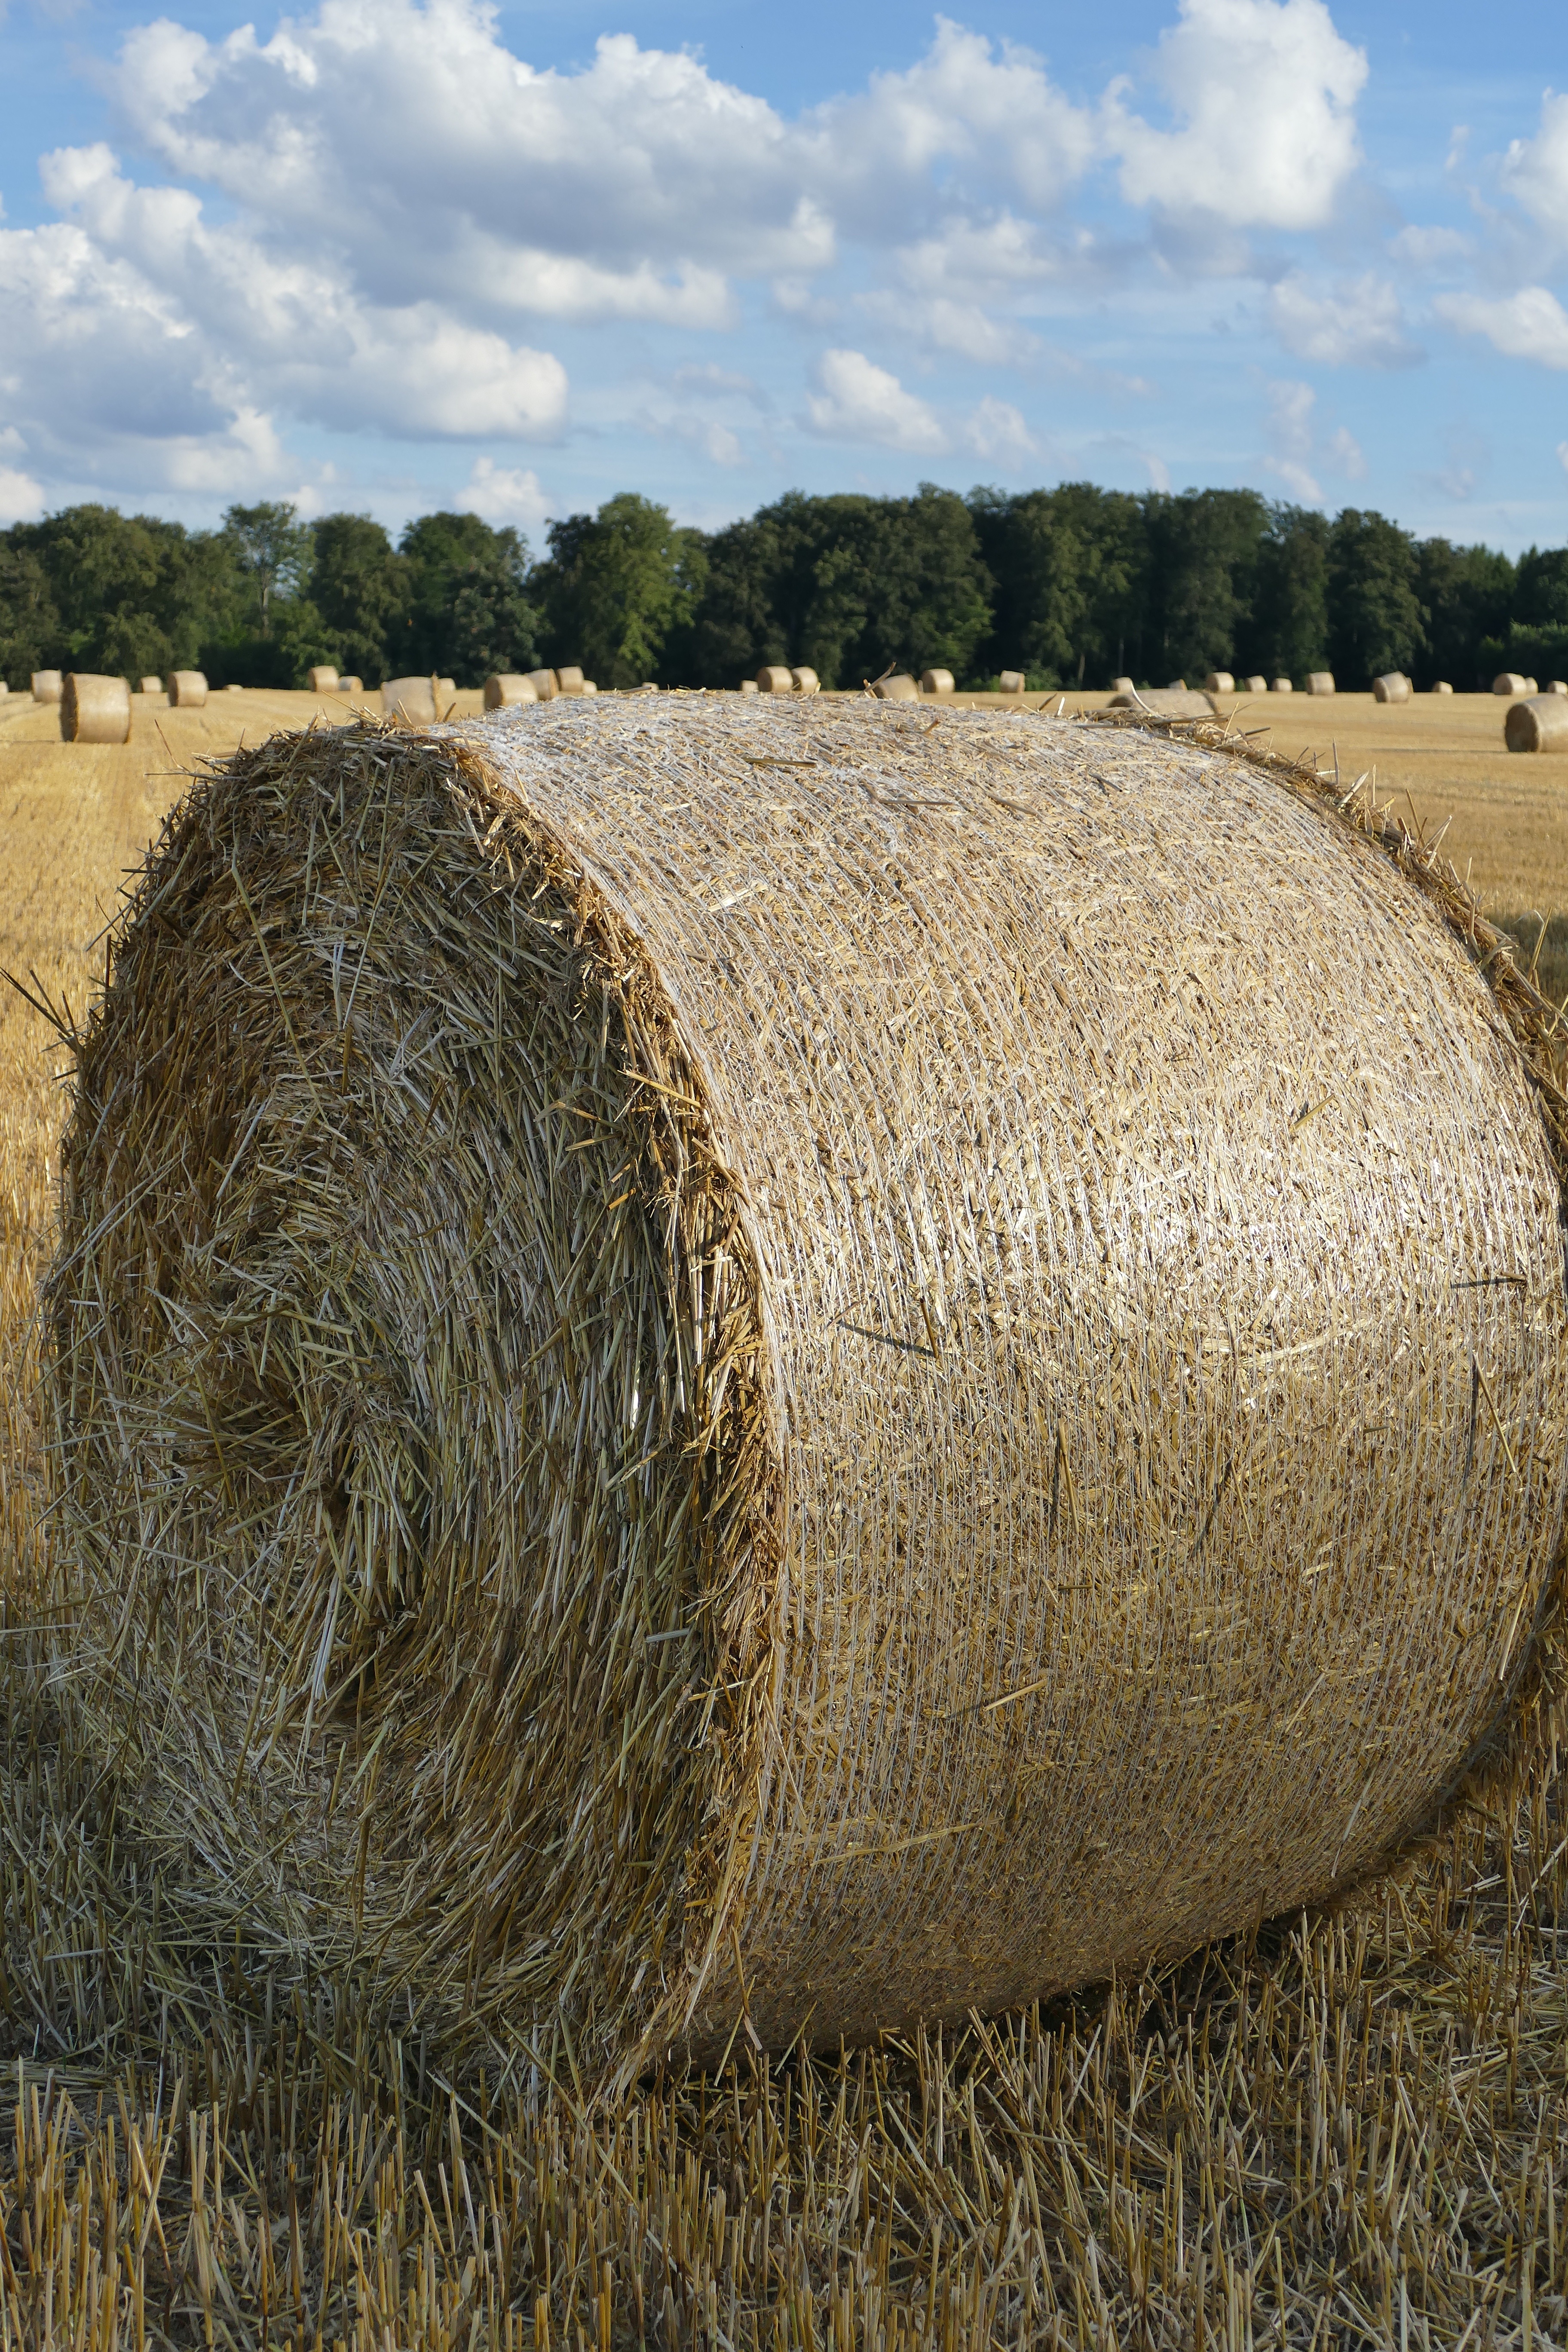
nature, grass, plant, sky, hay, field, crop, soil, agriculture, clouds, straw, cereals, hay bales, arable, rural area, man made object, grass family